Tláloc

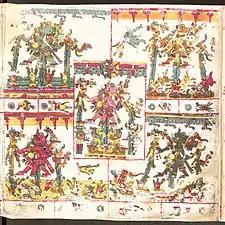
Five Tlaloquê depicted in the Codex Borgia.

The second shrine on top of the main pyramid at Tenochtitlan was dedicated to Tláloc. Both his shrine, and Huitzilopochtli's next to it, faced west. Sacrifices and rites took place in these temples. The Aztecs believed Tláloc resided in mountain caves, thus his shrine in Tenochtitlan's pyramid was called "mountain abode." Many rich offerings were regularly placed before it, especially those linked to water, such as shells, jade, and sand. Cerro Tláloc was situated directly east of the pyramid, which is very in-line with classic Aztec architecture. The Mexica did and designed everything with cosmological direction. It was forty-four miles away, with a long road connecting the two places of worship. On Cerro Tláloc, there was a shrine containing stone images of the mountain itself and other neighboring peaks. The shrine was called Tlálocan, in reference to the paradise. Also, the shrine contained four pitchers containing water. Each pitcher would produce a different fate if used on crops: the first would bring forth a good harvest, the second would cause the harvest to fail and rot, the third would dry the harvest out, and the final one would freeze it. Sacrifices that took place on Cerro Tláloc were thought to favor early rains.